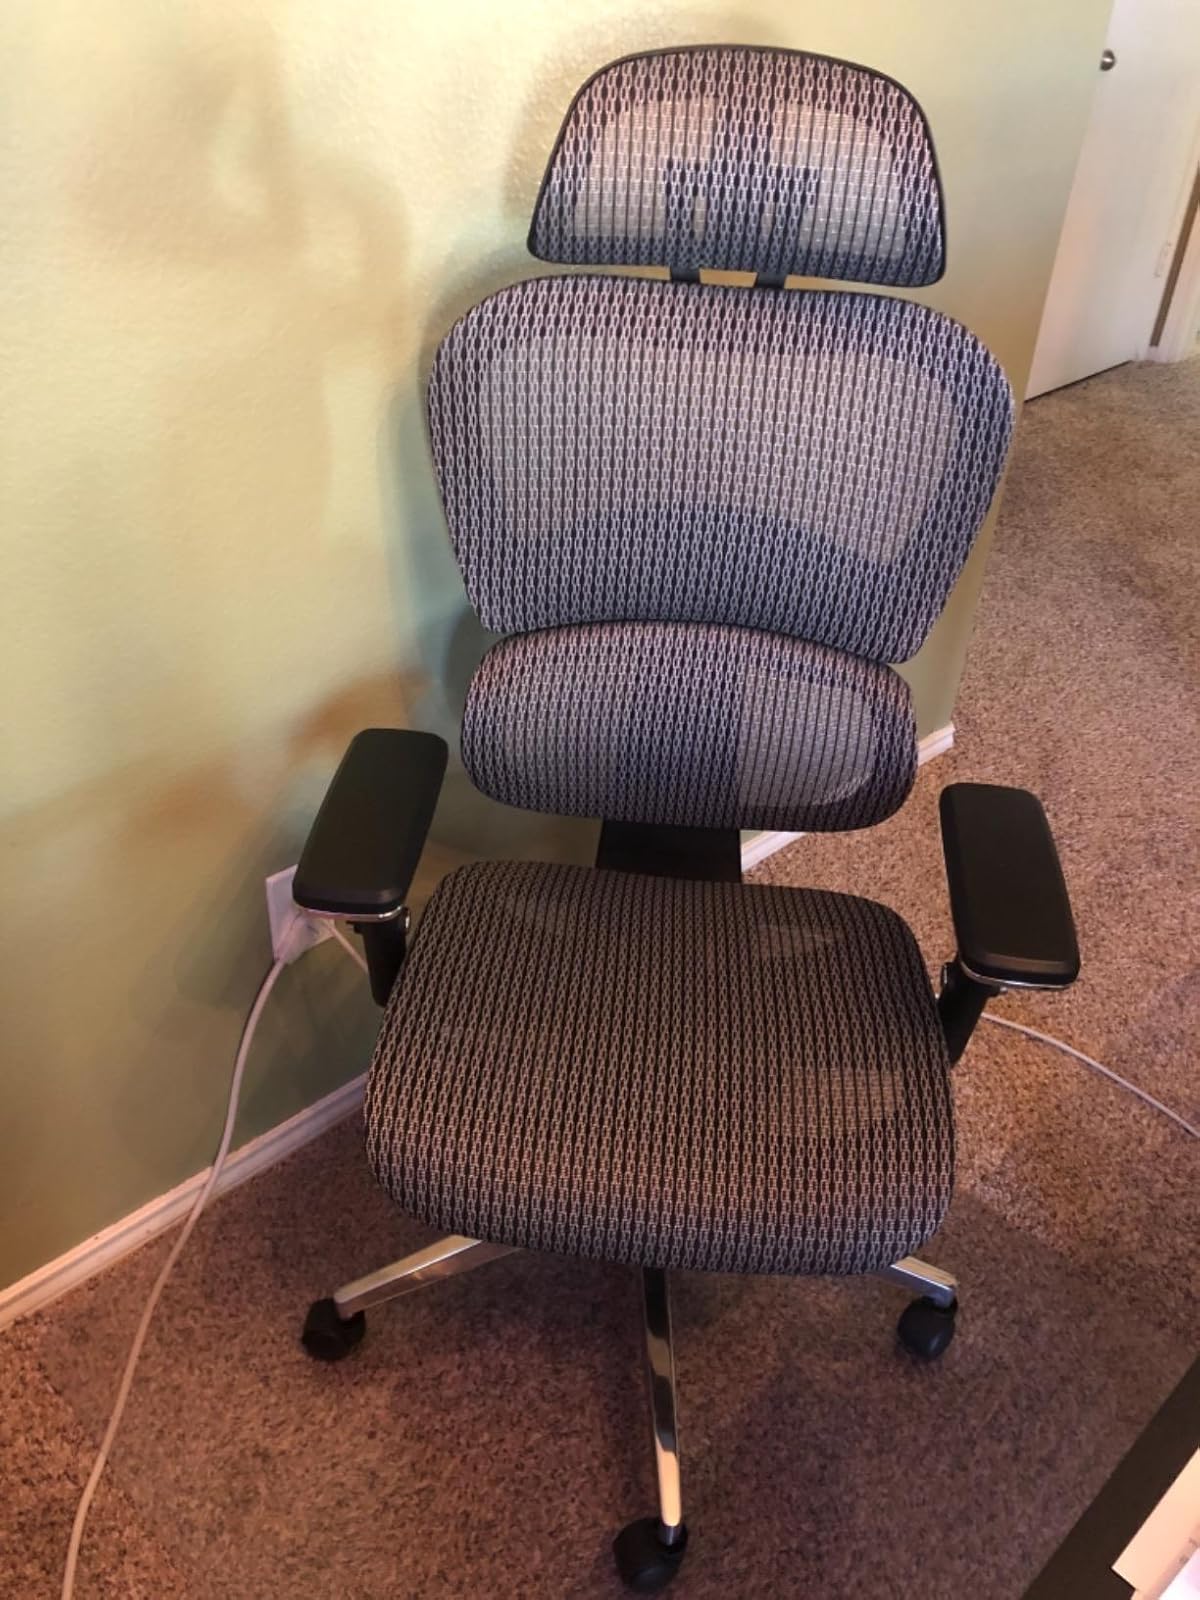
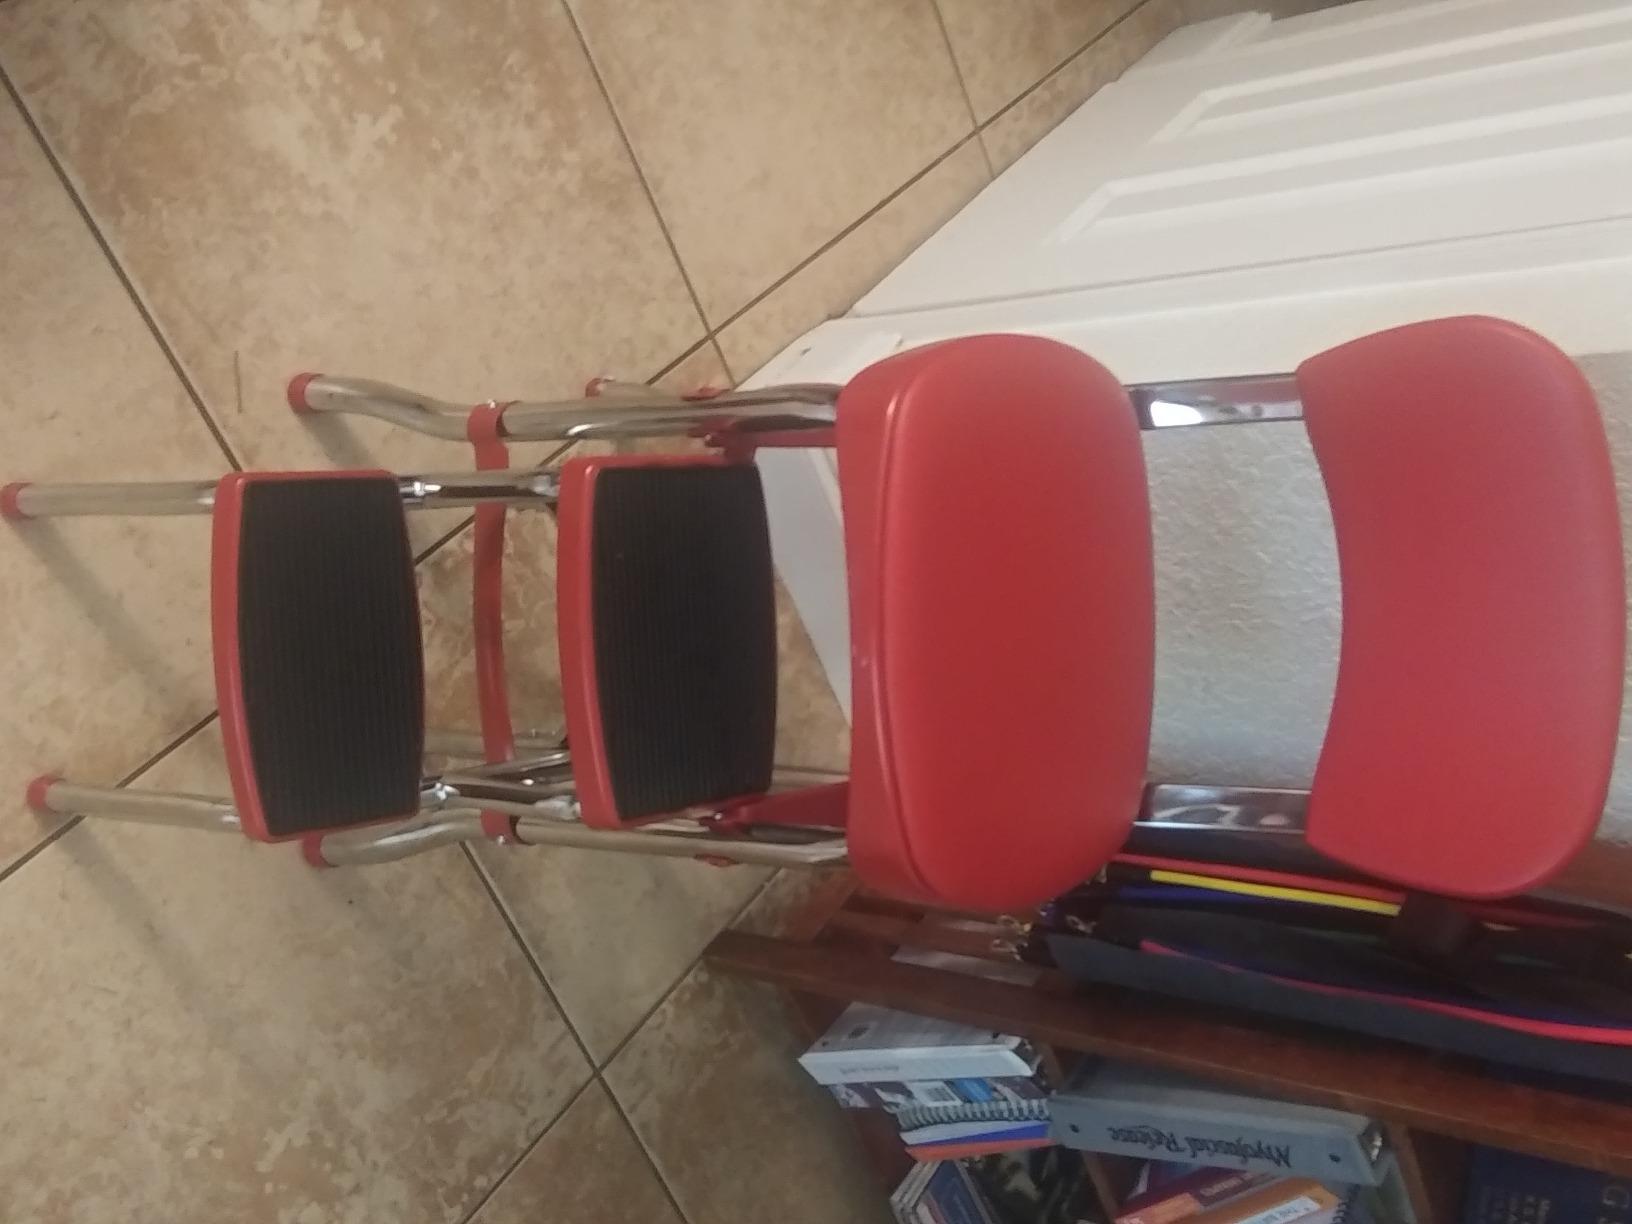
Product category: items_chair
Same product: no